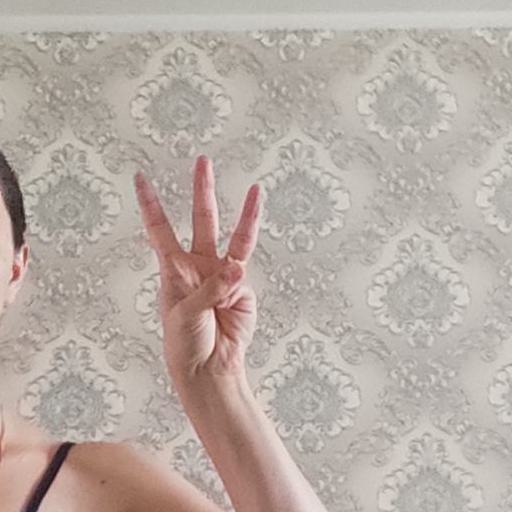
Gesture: three